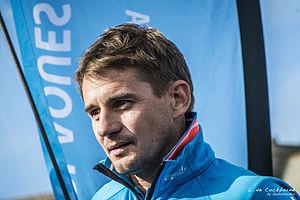
La Route du Rhum 2018 est la onzième édition de la Route du Rhum, course transatlantique en solitaire. Elle s'élance de Saint-Malo le dimanche 4 novembre 2018 à 14 heures, et rallie Pointe-à-Pitre, en Guadeloupe. La flotte est répartie en six catégories : Ultime, Multi50, IMOCA, Class40, Rhum Multi et Rhum Mono. Le directeur de course est Jacques Caraës.